Indian People's Tribunal

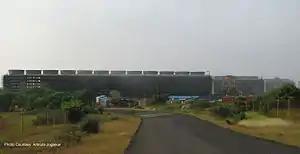
Cooling towers of RGPPL power plant near Dabhol

The IPT has asserted that all citizens have the right to have a place to live, and on this basis has campaigned against slum clearances.